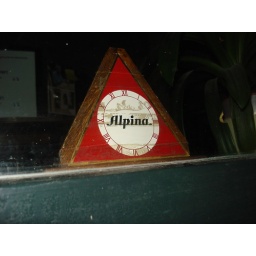
This is the little sign they put in the window when it was safe for the Jews to come in